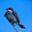
Label: bird